By Jeeves

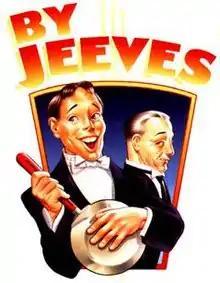
Cast recording

By Jeeves, originally Jeeves, is a musical with music by Andrew Lloyd Webber, and lyrics and book by Alan Ayckbourn. It is based on the series of novels and short stories by P. G. Wodehouse that centre around the character of Bertie Wooster and his loyal valet, Jeeves.